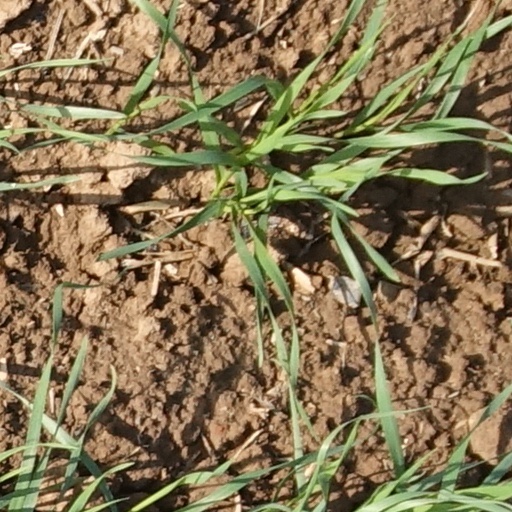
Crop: wheat